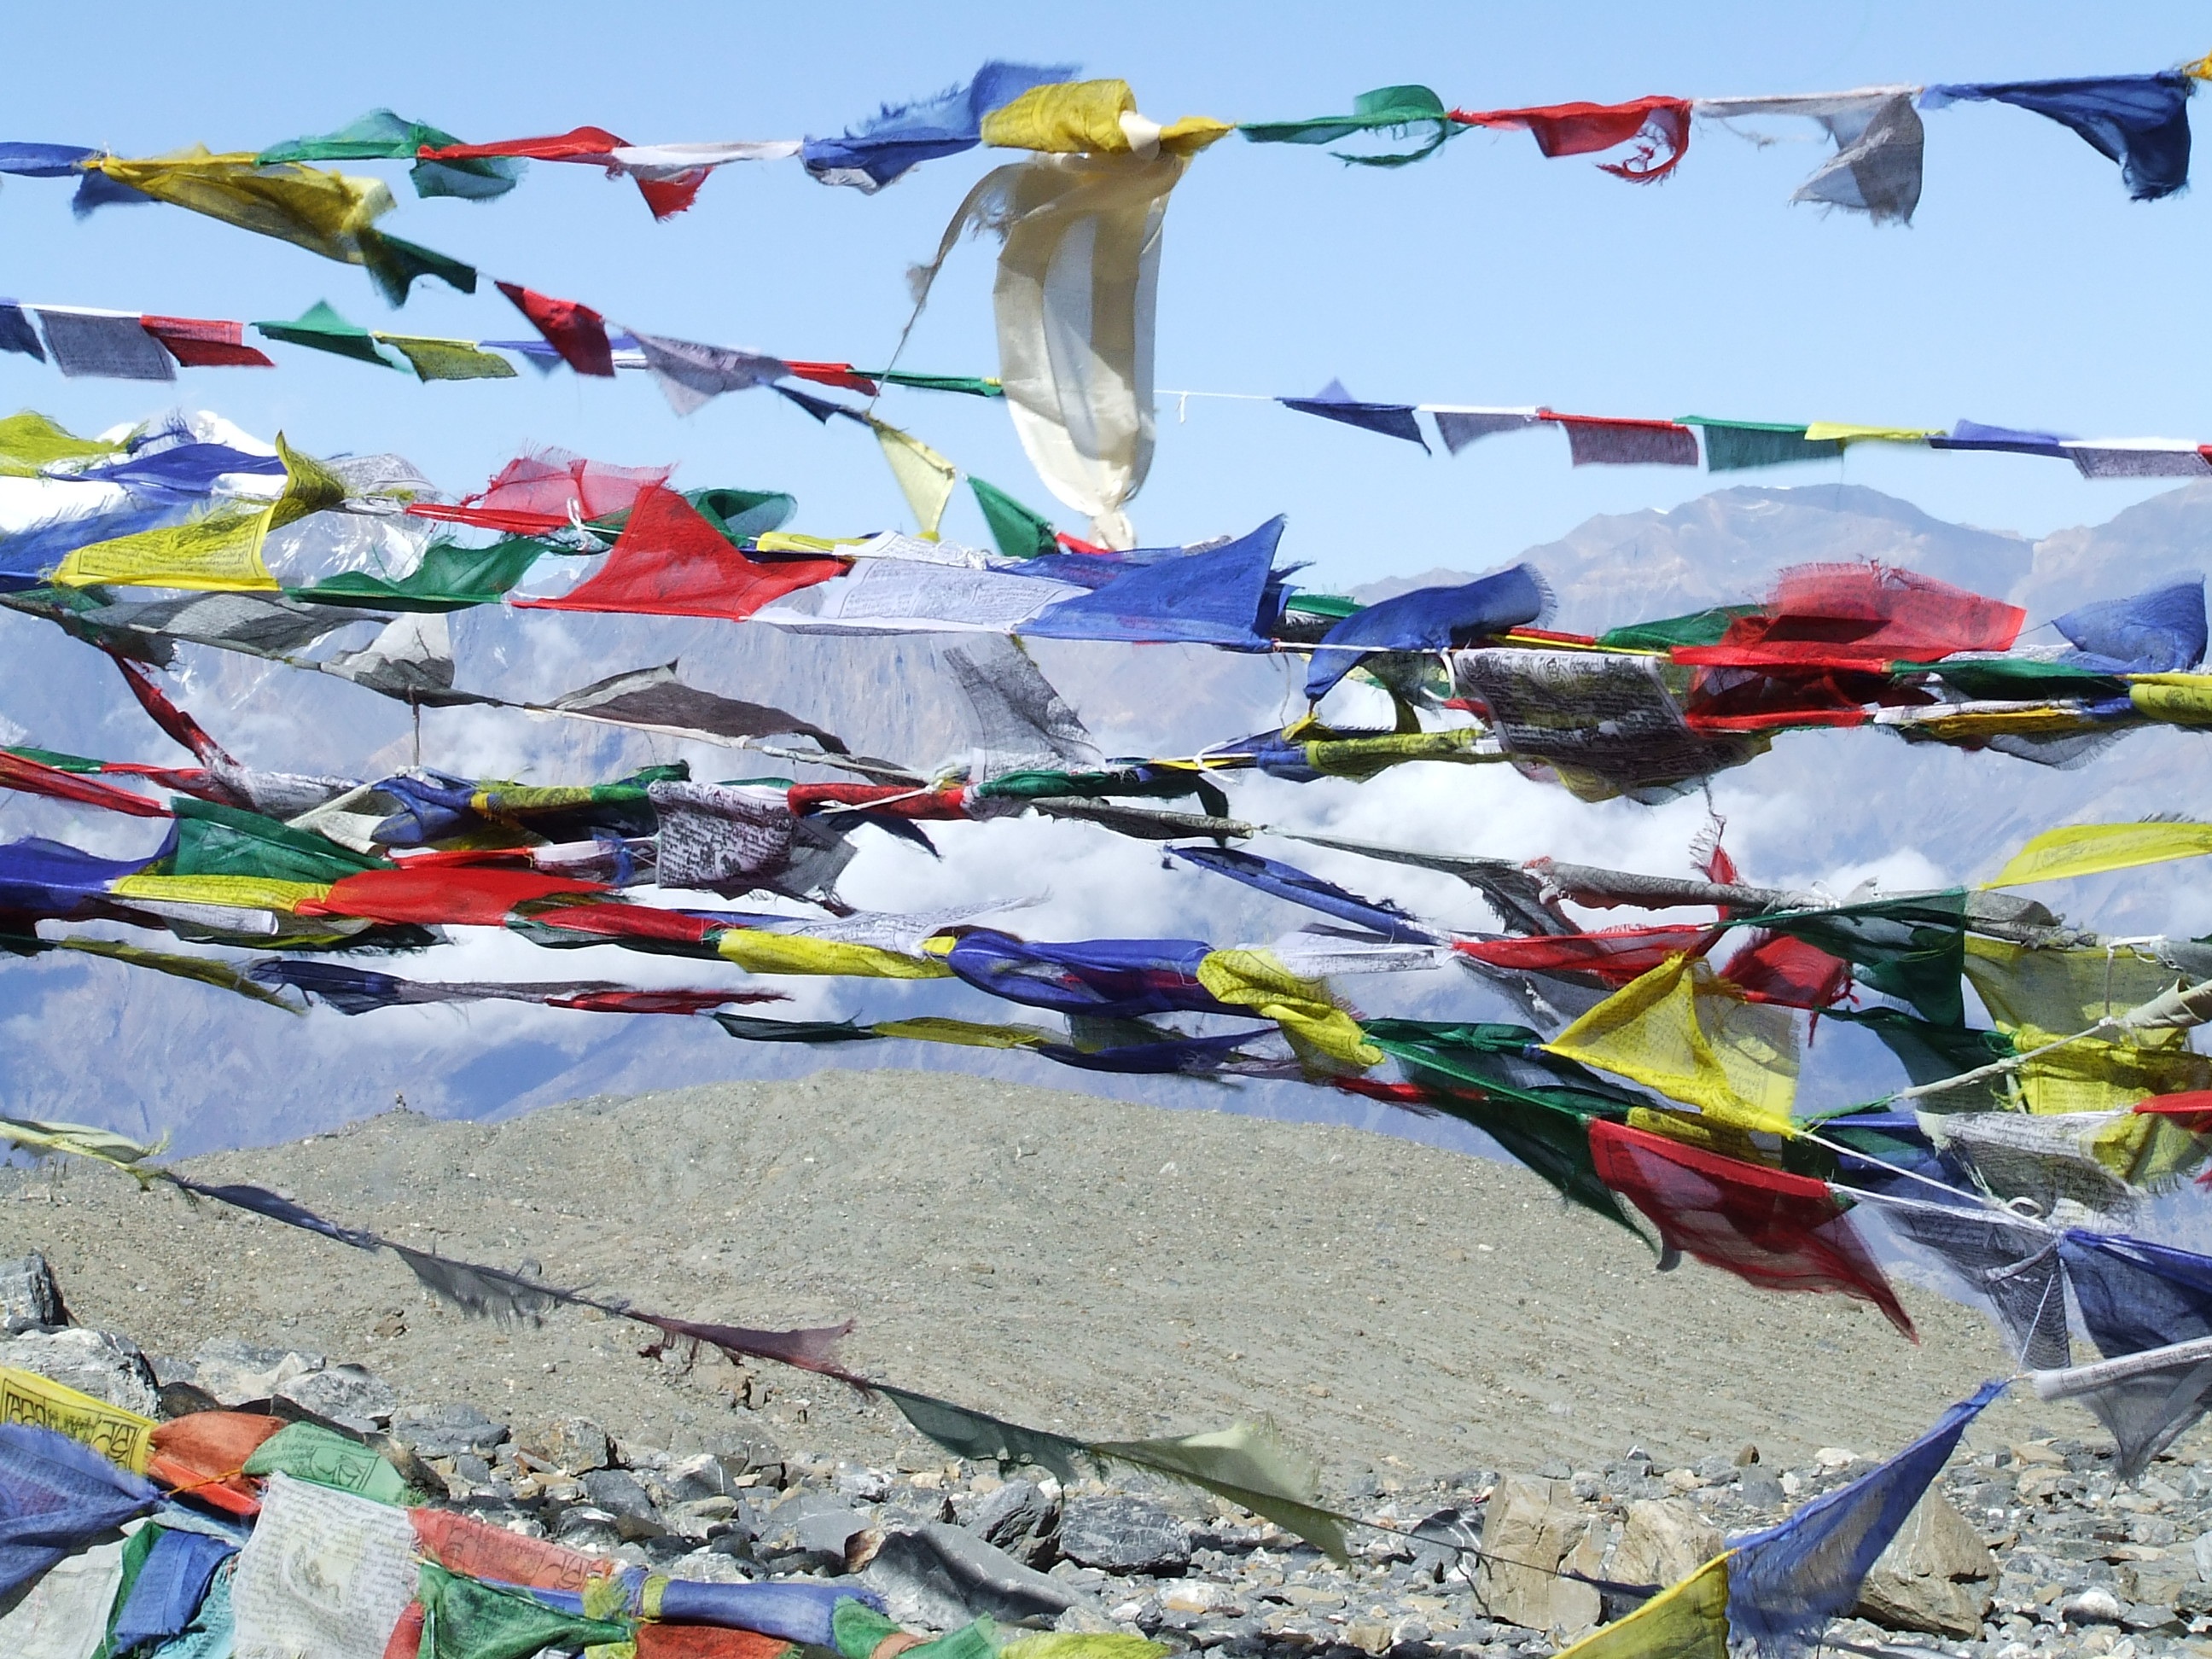
wind, toy, nepal, art, himalayan, prayer flags, windsports